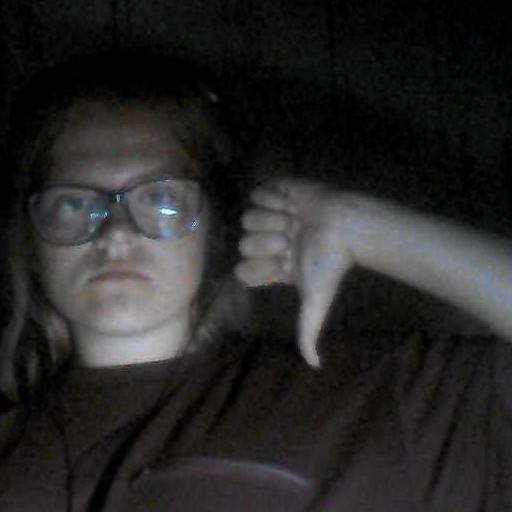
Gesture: dislike